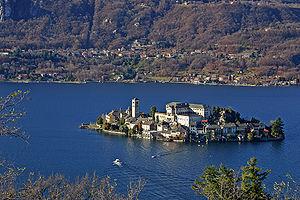
Lac d'Allos